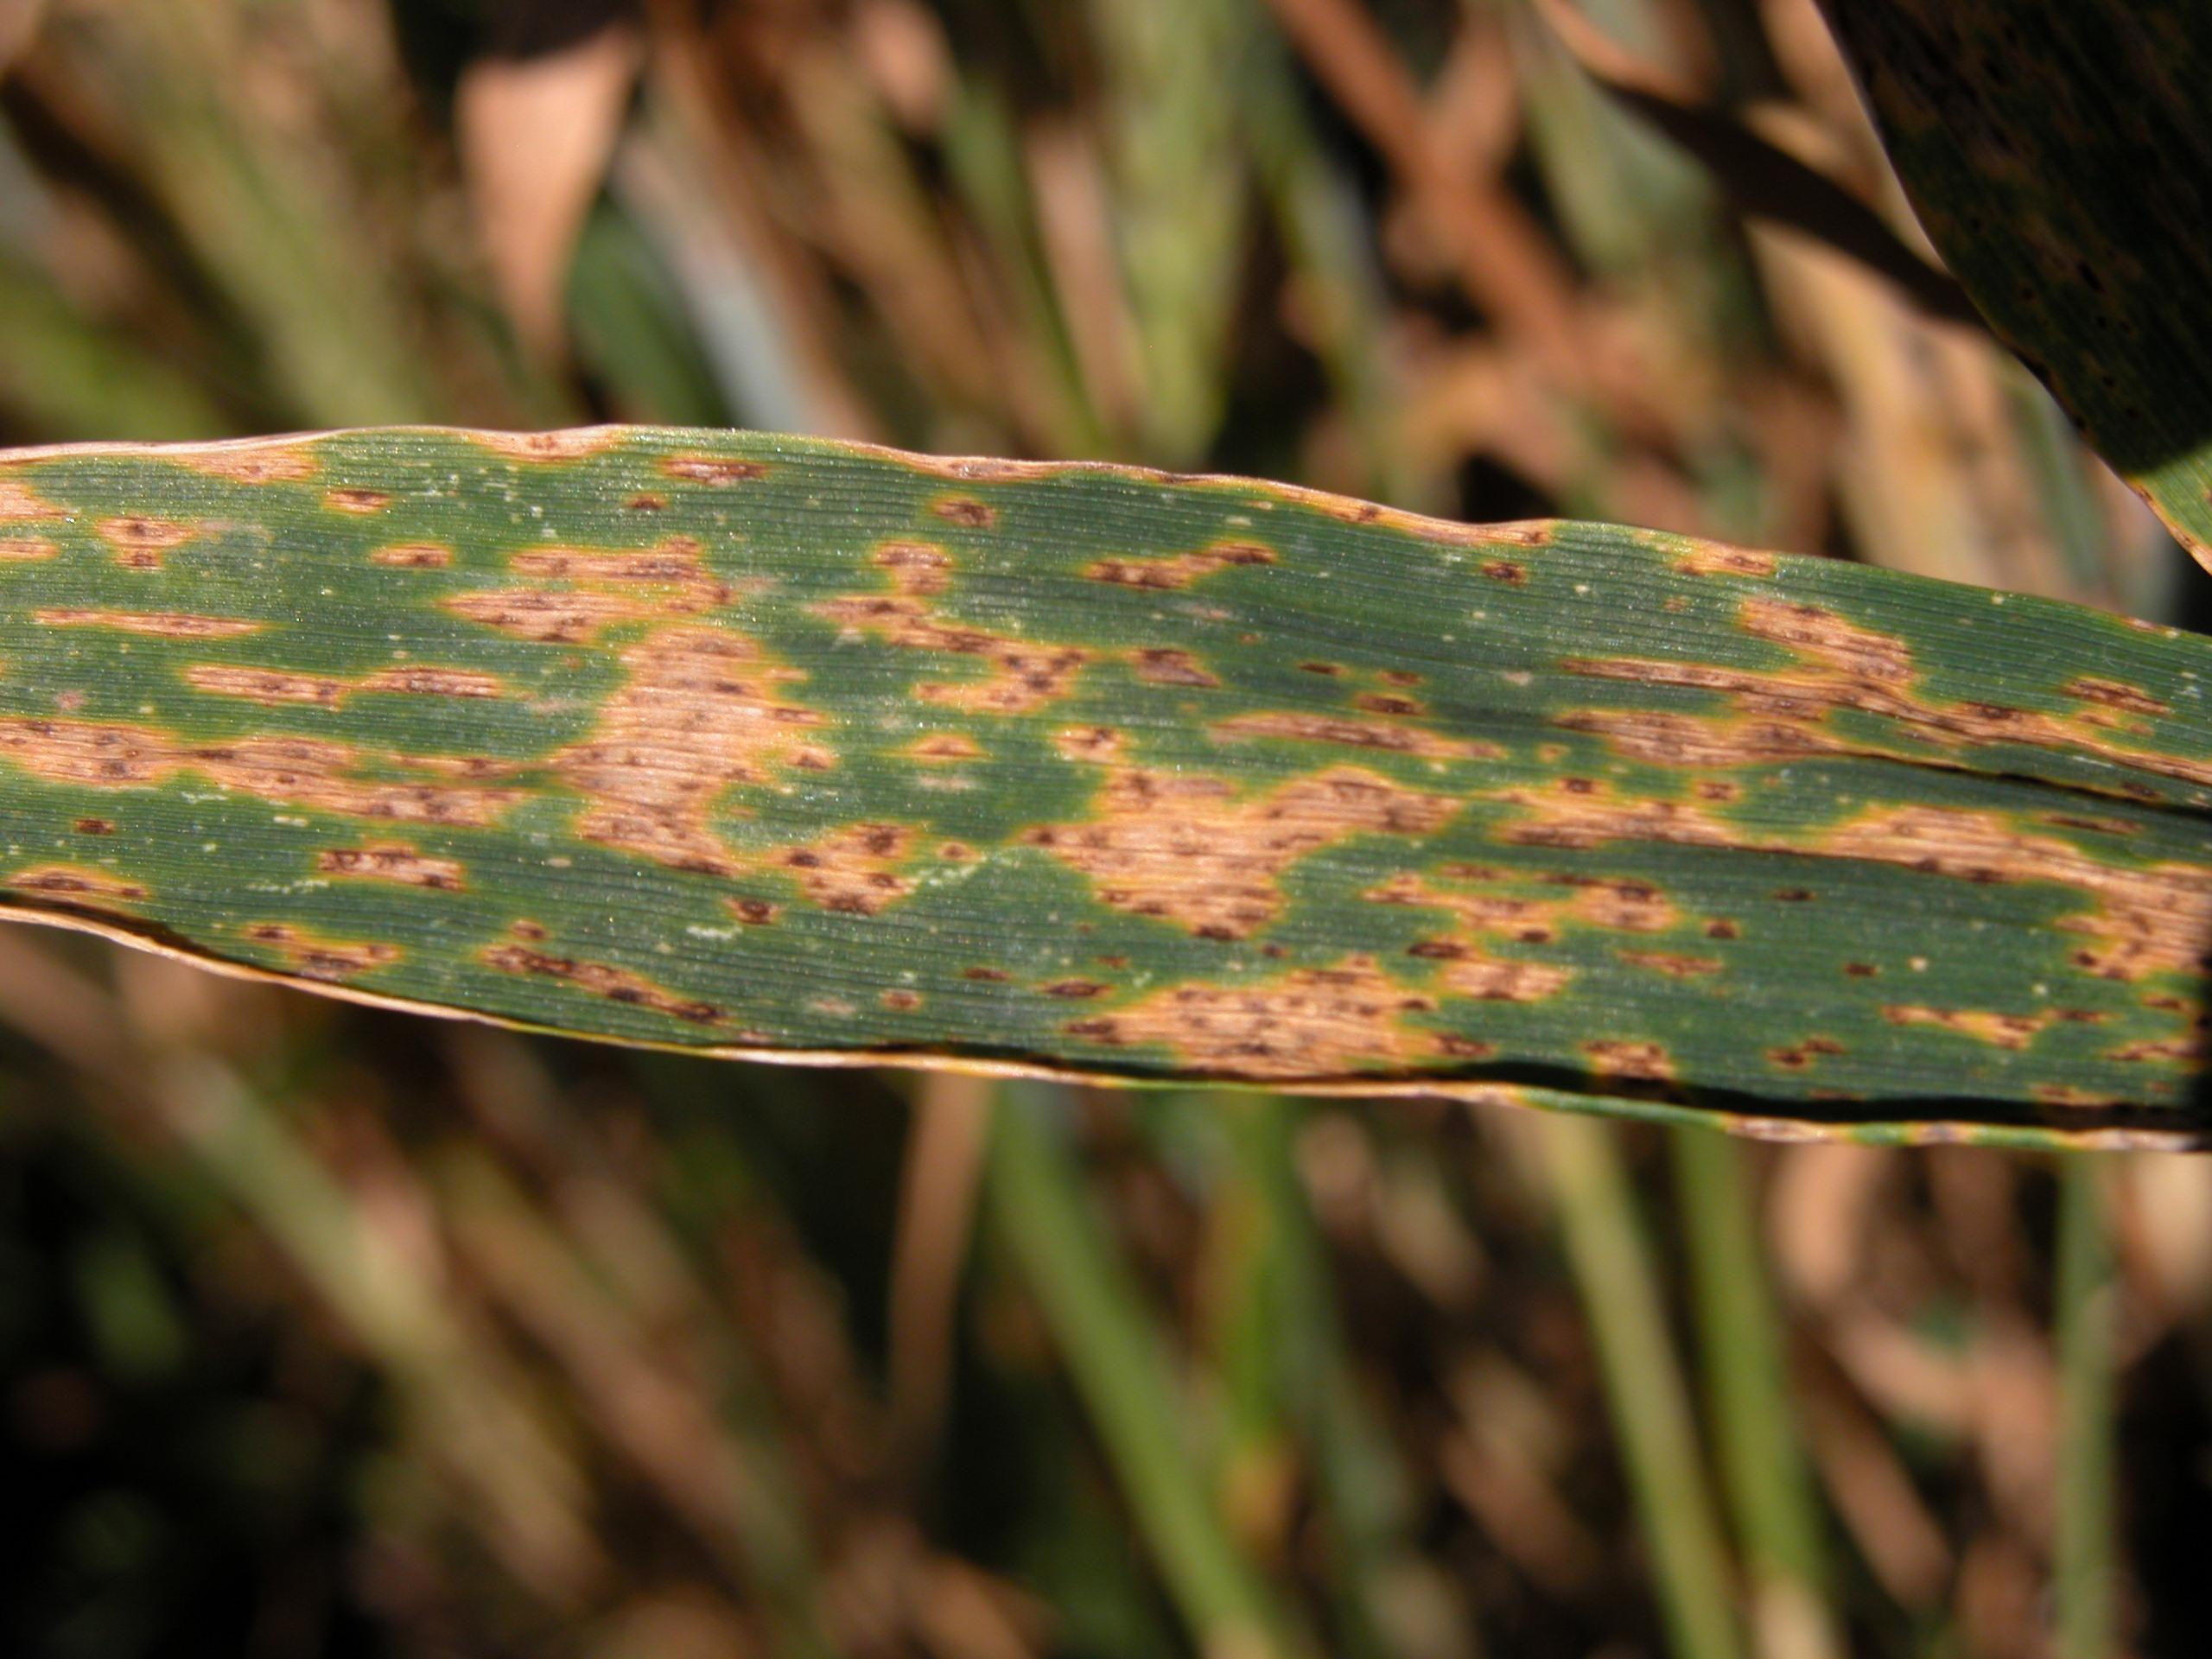
Plant: Wheat
Disease: wheat septoria blotch